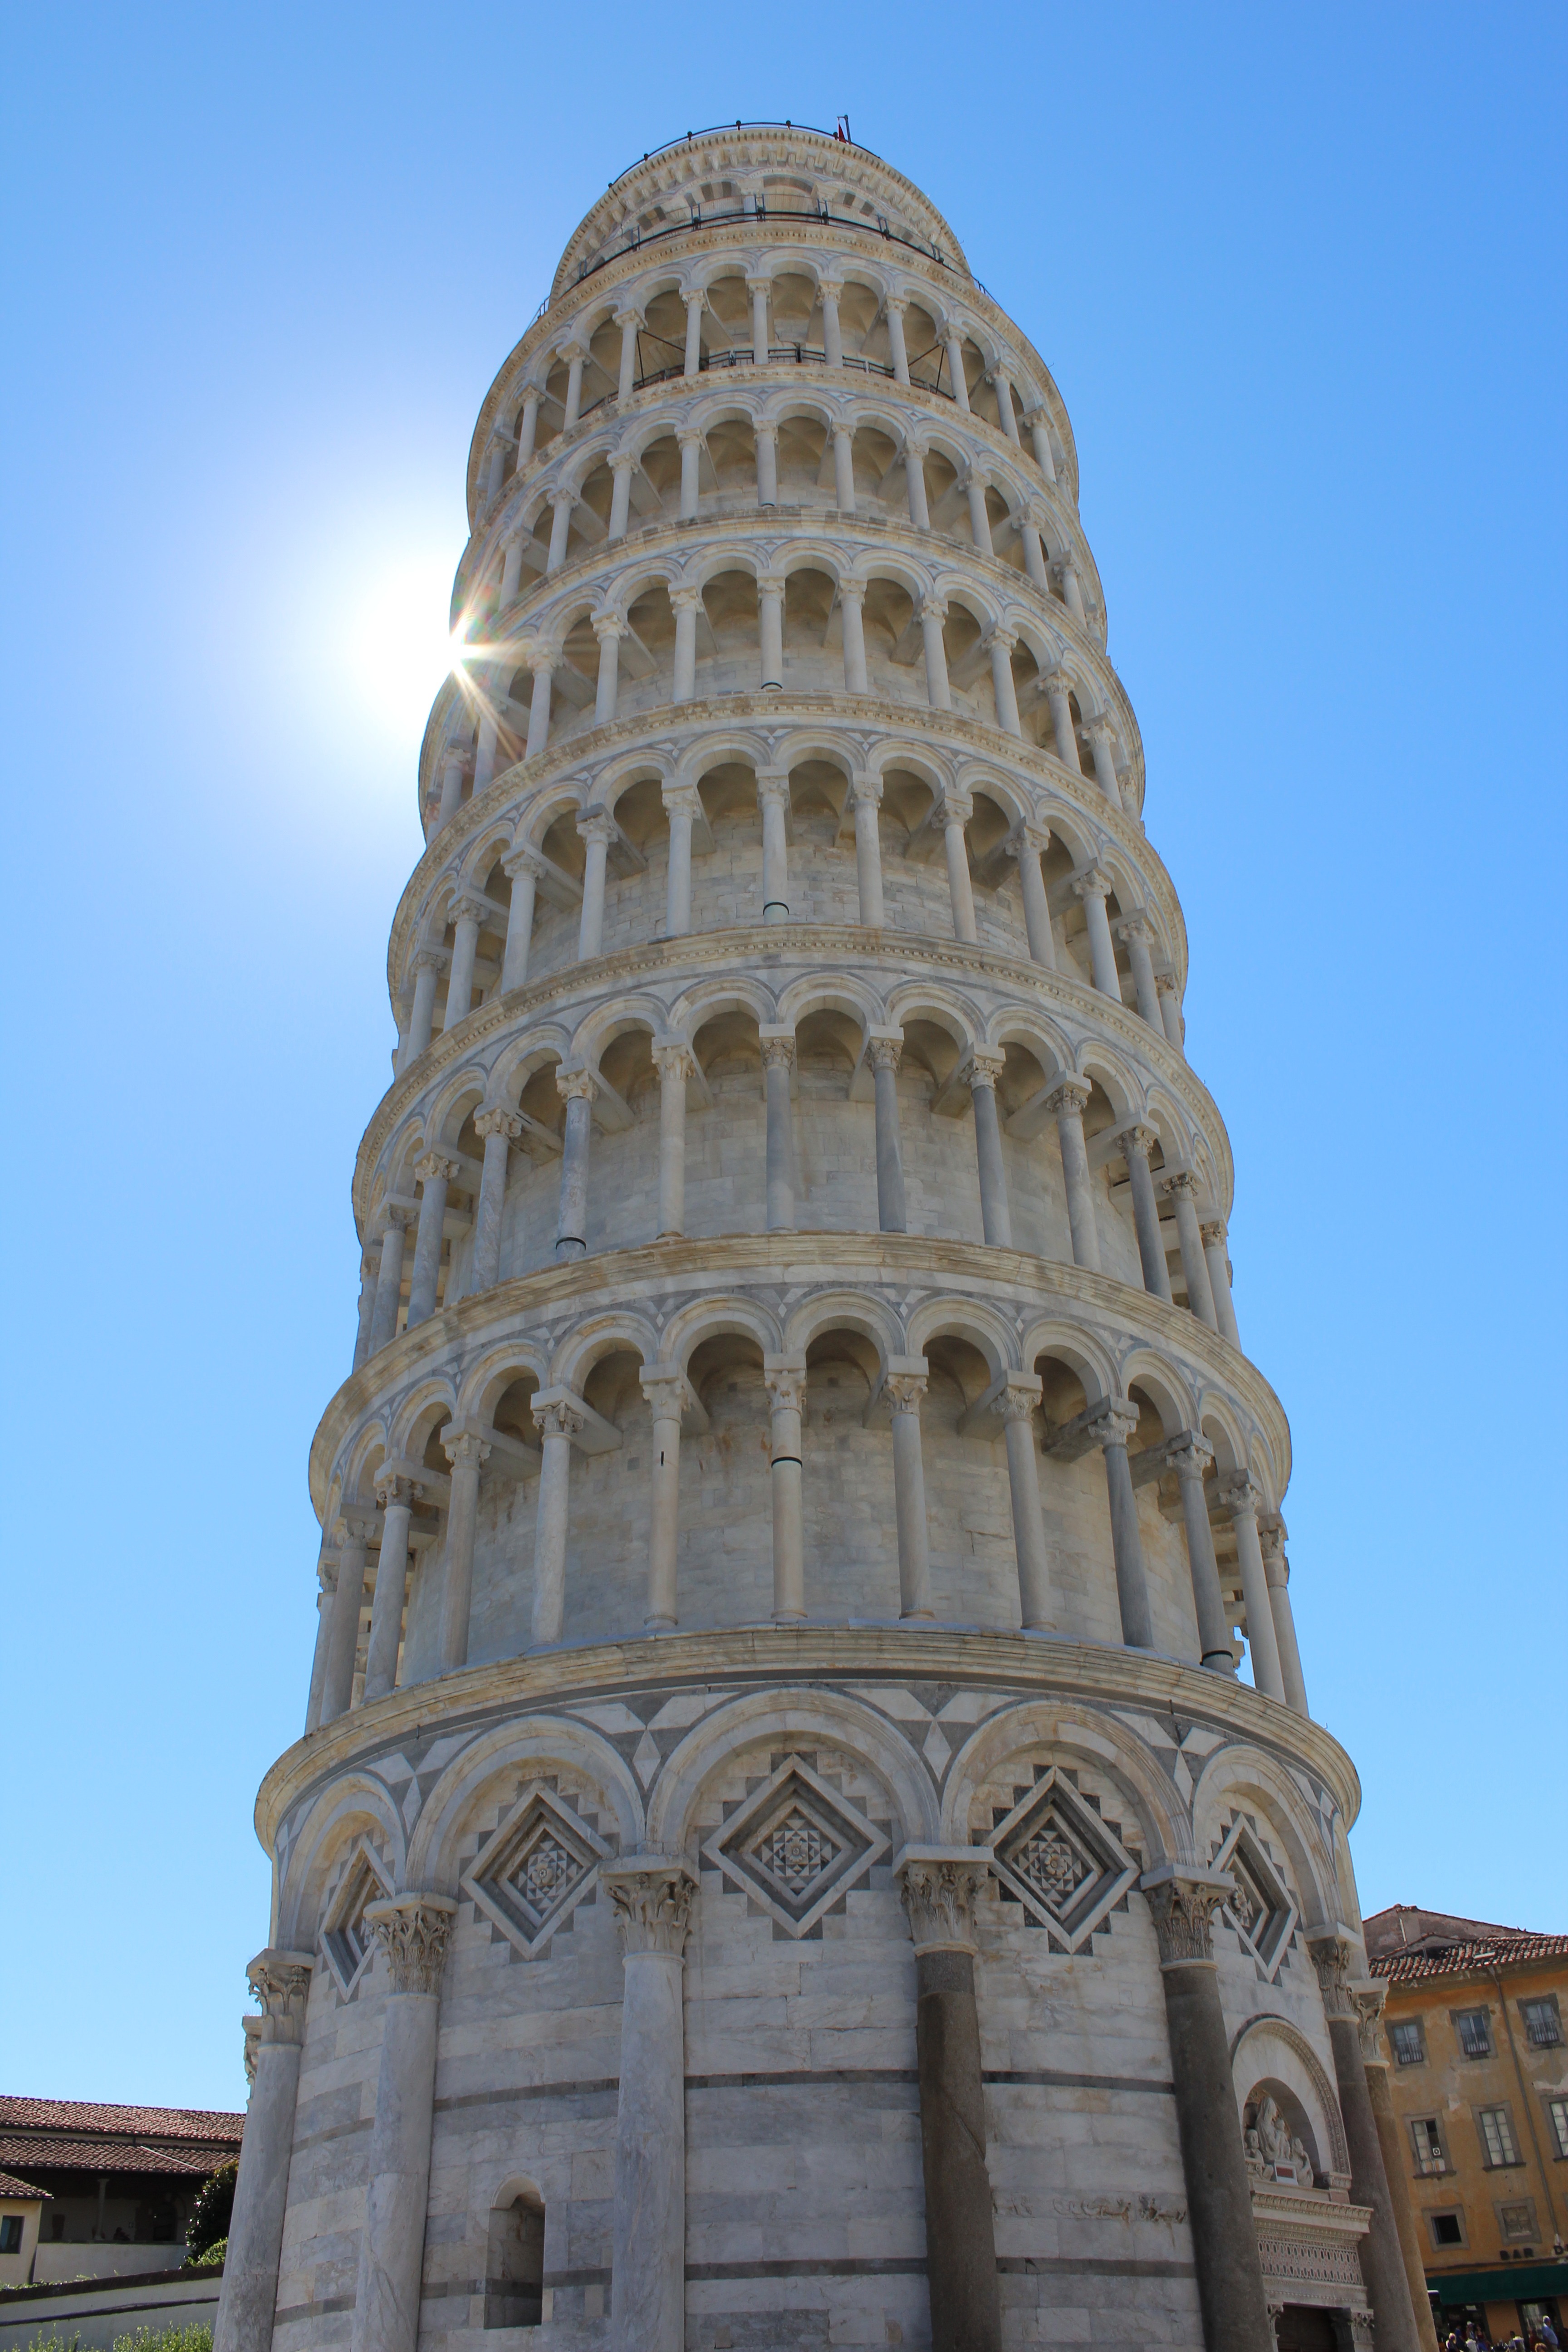
architecture, monument, arch, column, tower, landmark, italy, facade, place of worship, baptistery, temple, buildings, pisa, dome, tower of pisa, historic site, ancient history, ancient roman architecture